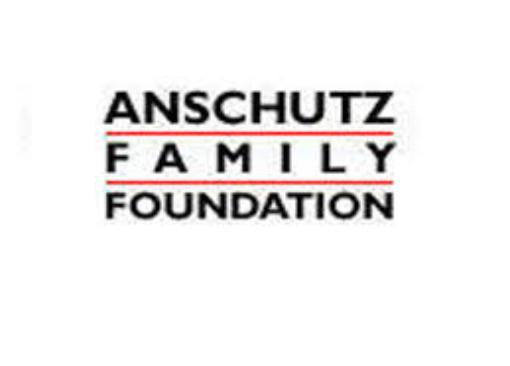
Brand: anschutz
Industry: Others